Pai Tiatrist

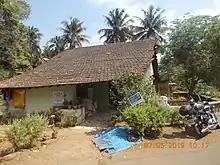
Fernandes's residence located at Modsai, Margao, Goa in 2019.

Using his acquired knowledge, Fernandes began working with a Parsi individual, starting a business of importing pharmaceutical drugs from France. The establishment, named Shorabji Hormusji and Company, operated a drug store situated at Crawford Market, situated opposite the Jama Masjid. Fernandes's proficiency in the French language likely proved advantageous in facilitating business correspondence related to this enterprise. Unfortunately, he encountered treachery from his partner and consequently severed ties. Fernandes then sought new opportunities by joining Sequeira and Sons, another company operating in a similar field. However, the business faced a setback when the British Government of colonial India imposed a ban on the importation of drugs from France. As a result, Fernandes and his associate found themselves compelled to cease operations and close down their business.